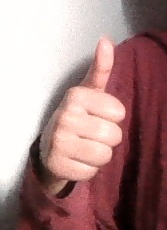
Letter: aleff